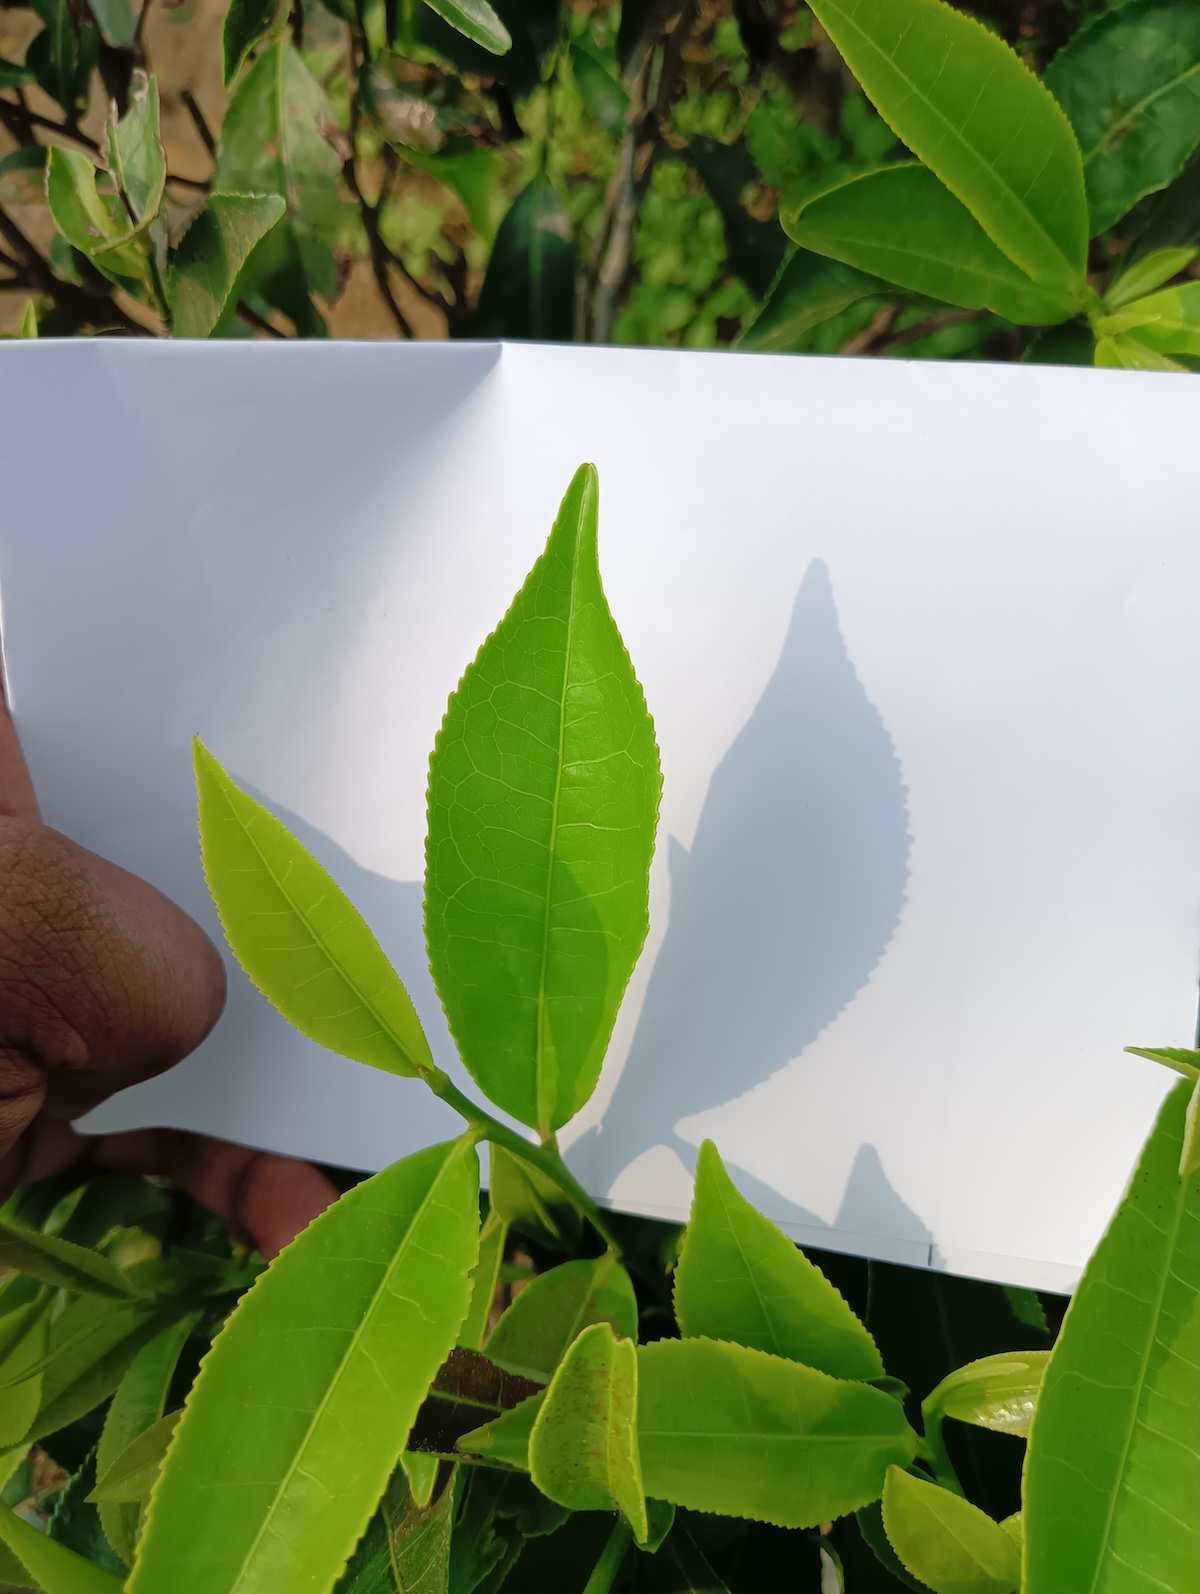
Label: Healthy leaf